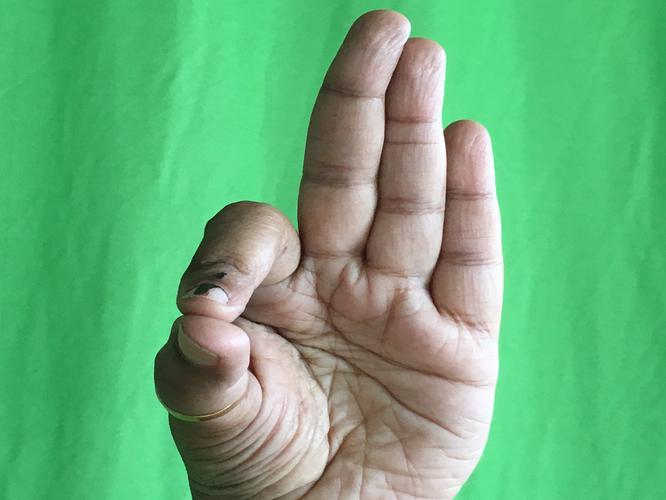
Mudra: Aralam
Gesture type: single_hand